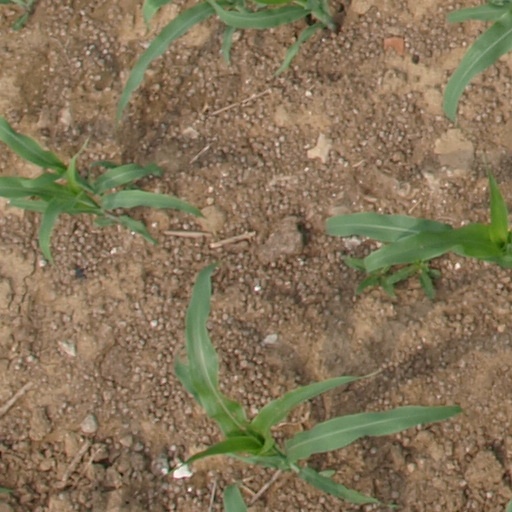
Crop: maize; corn